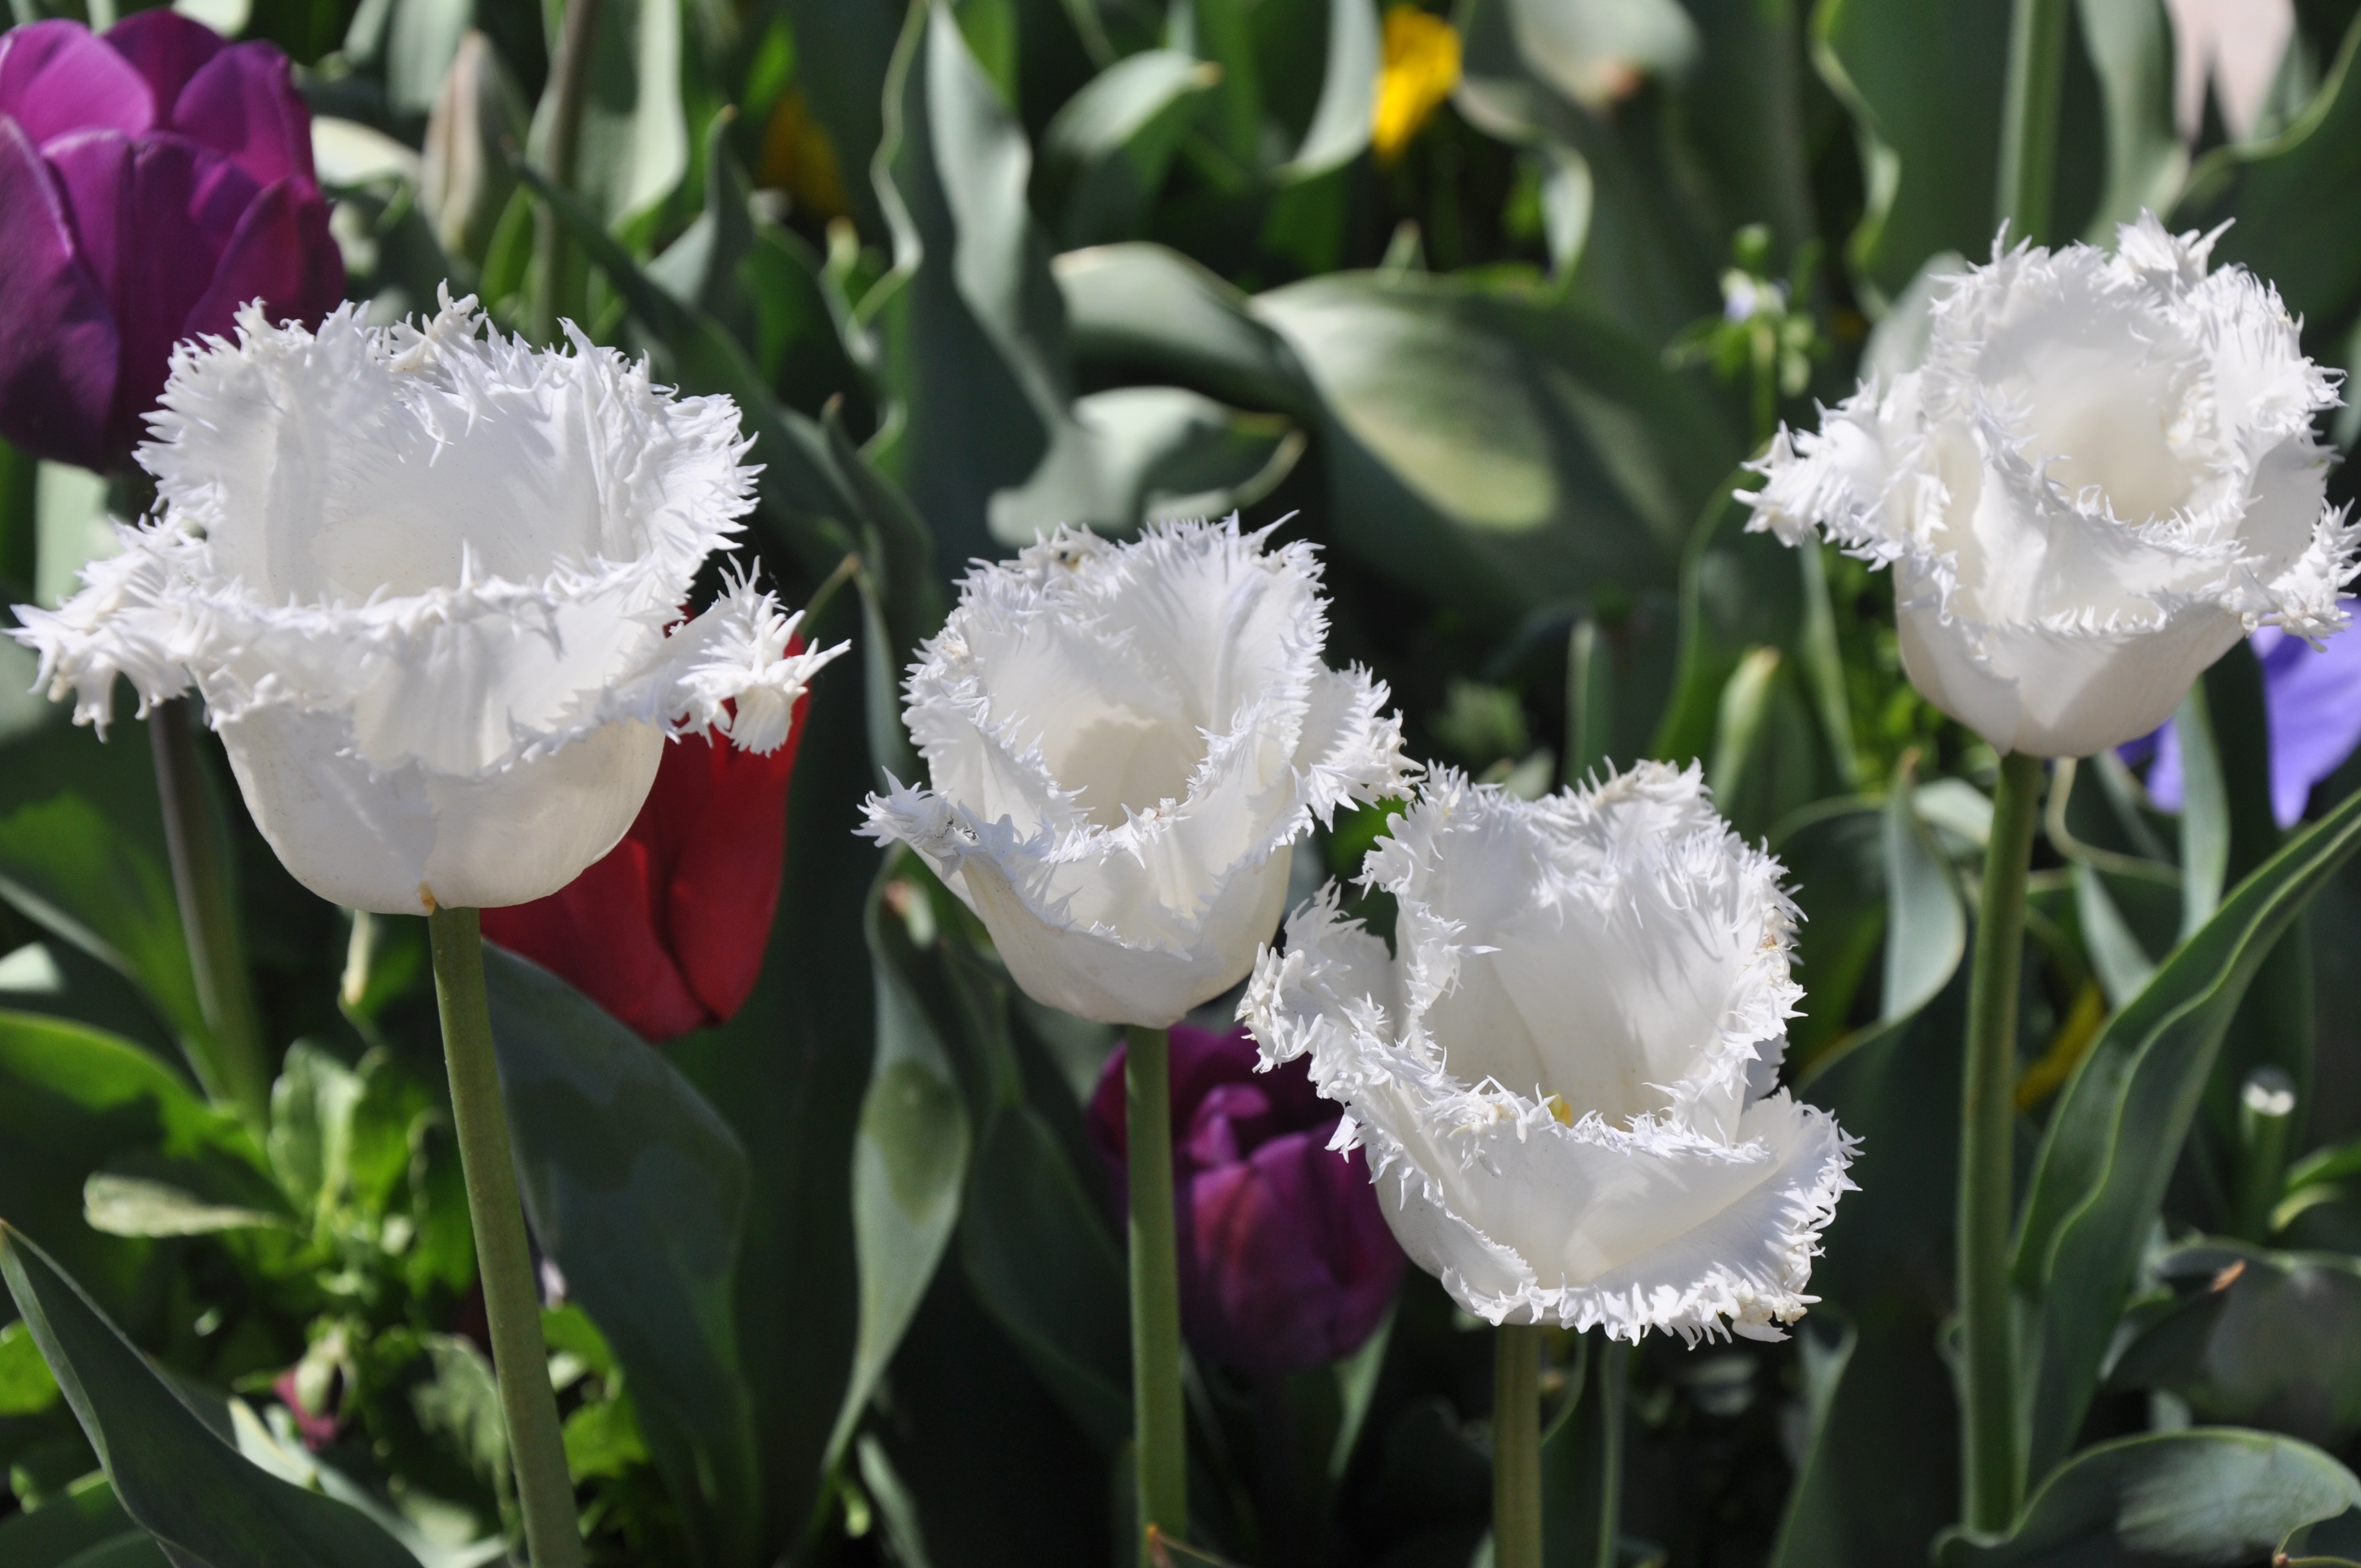
plant, white, flower, bloom, tulip, botany, flora, australia, floristry, peony, canberra, flowering plant, floriade, land plant